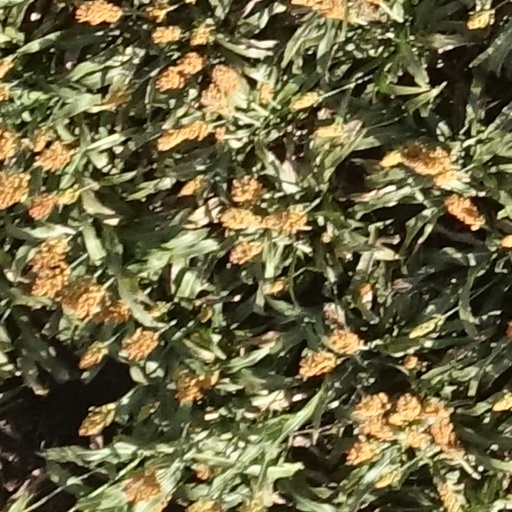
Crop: sorghum